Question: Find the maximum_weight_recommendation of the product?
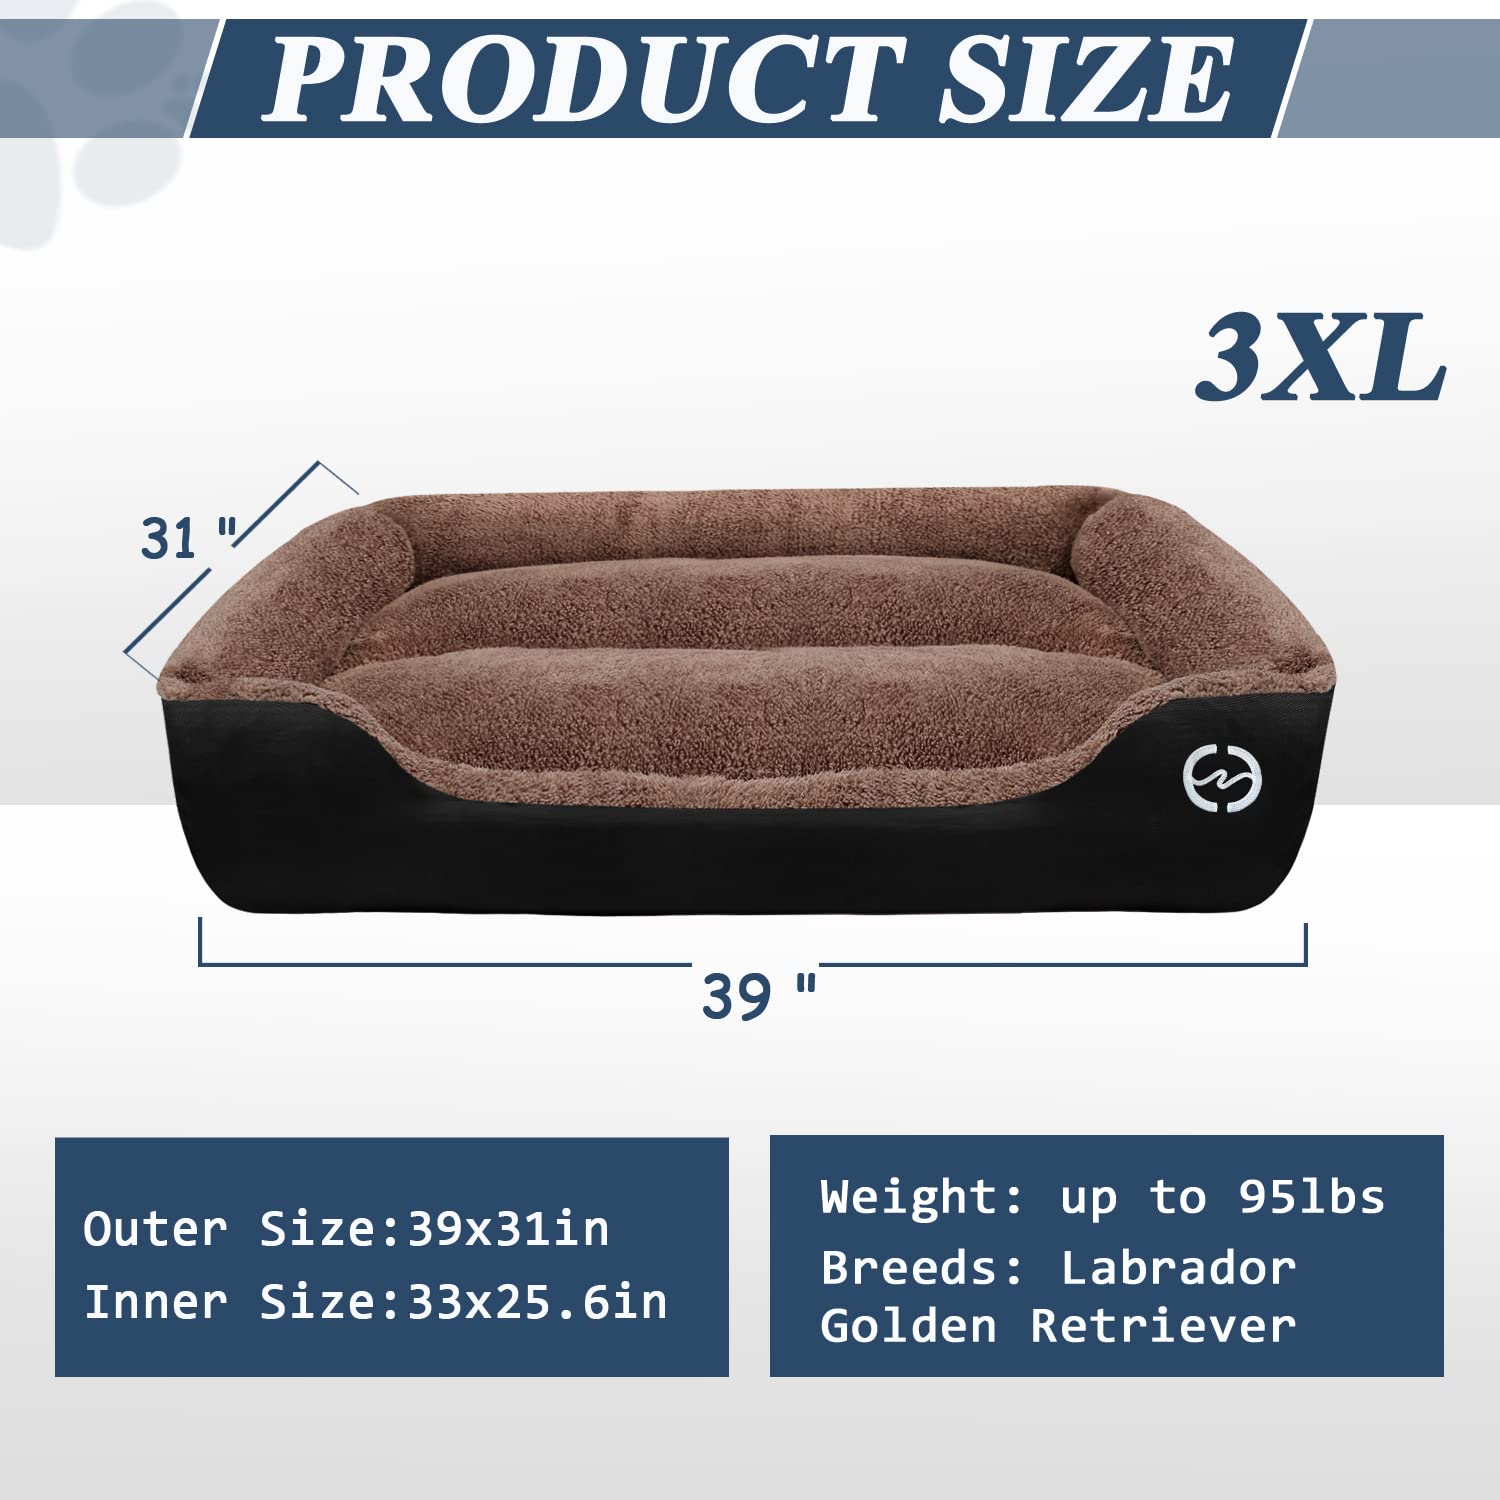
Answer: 95 pound